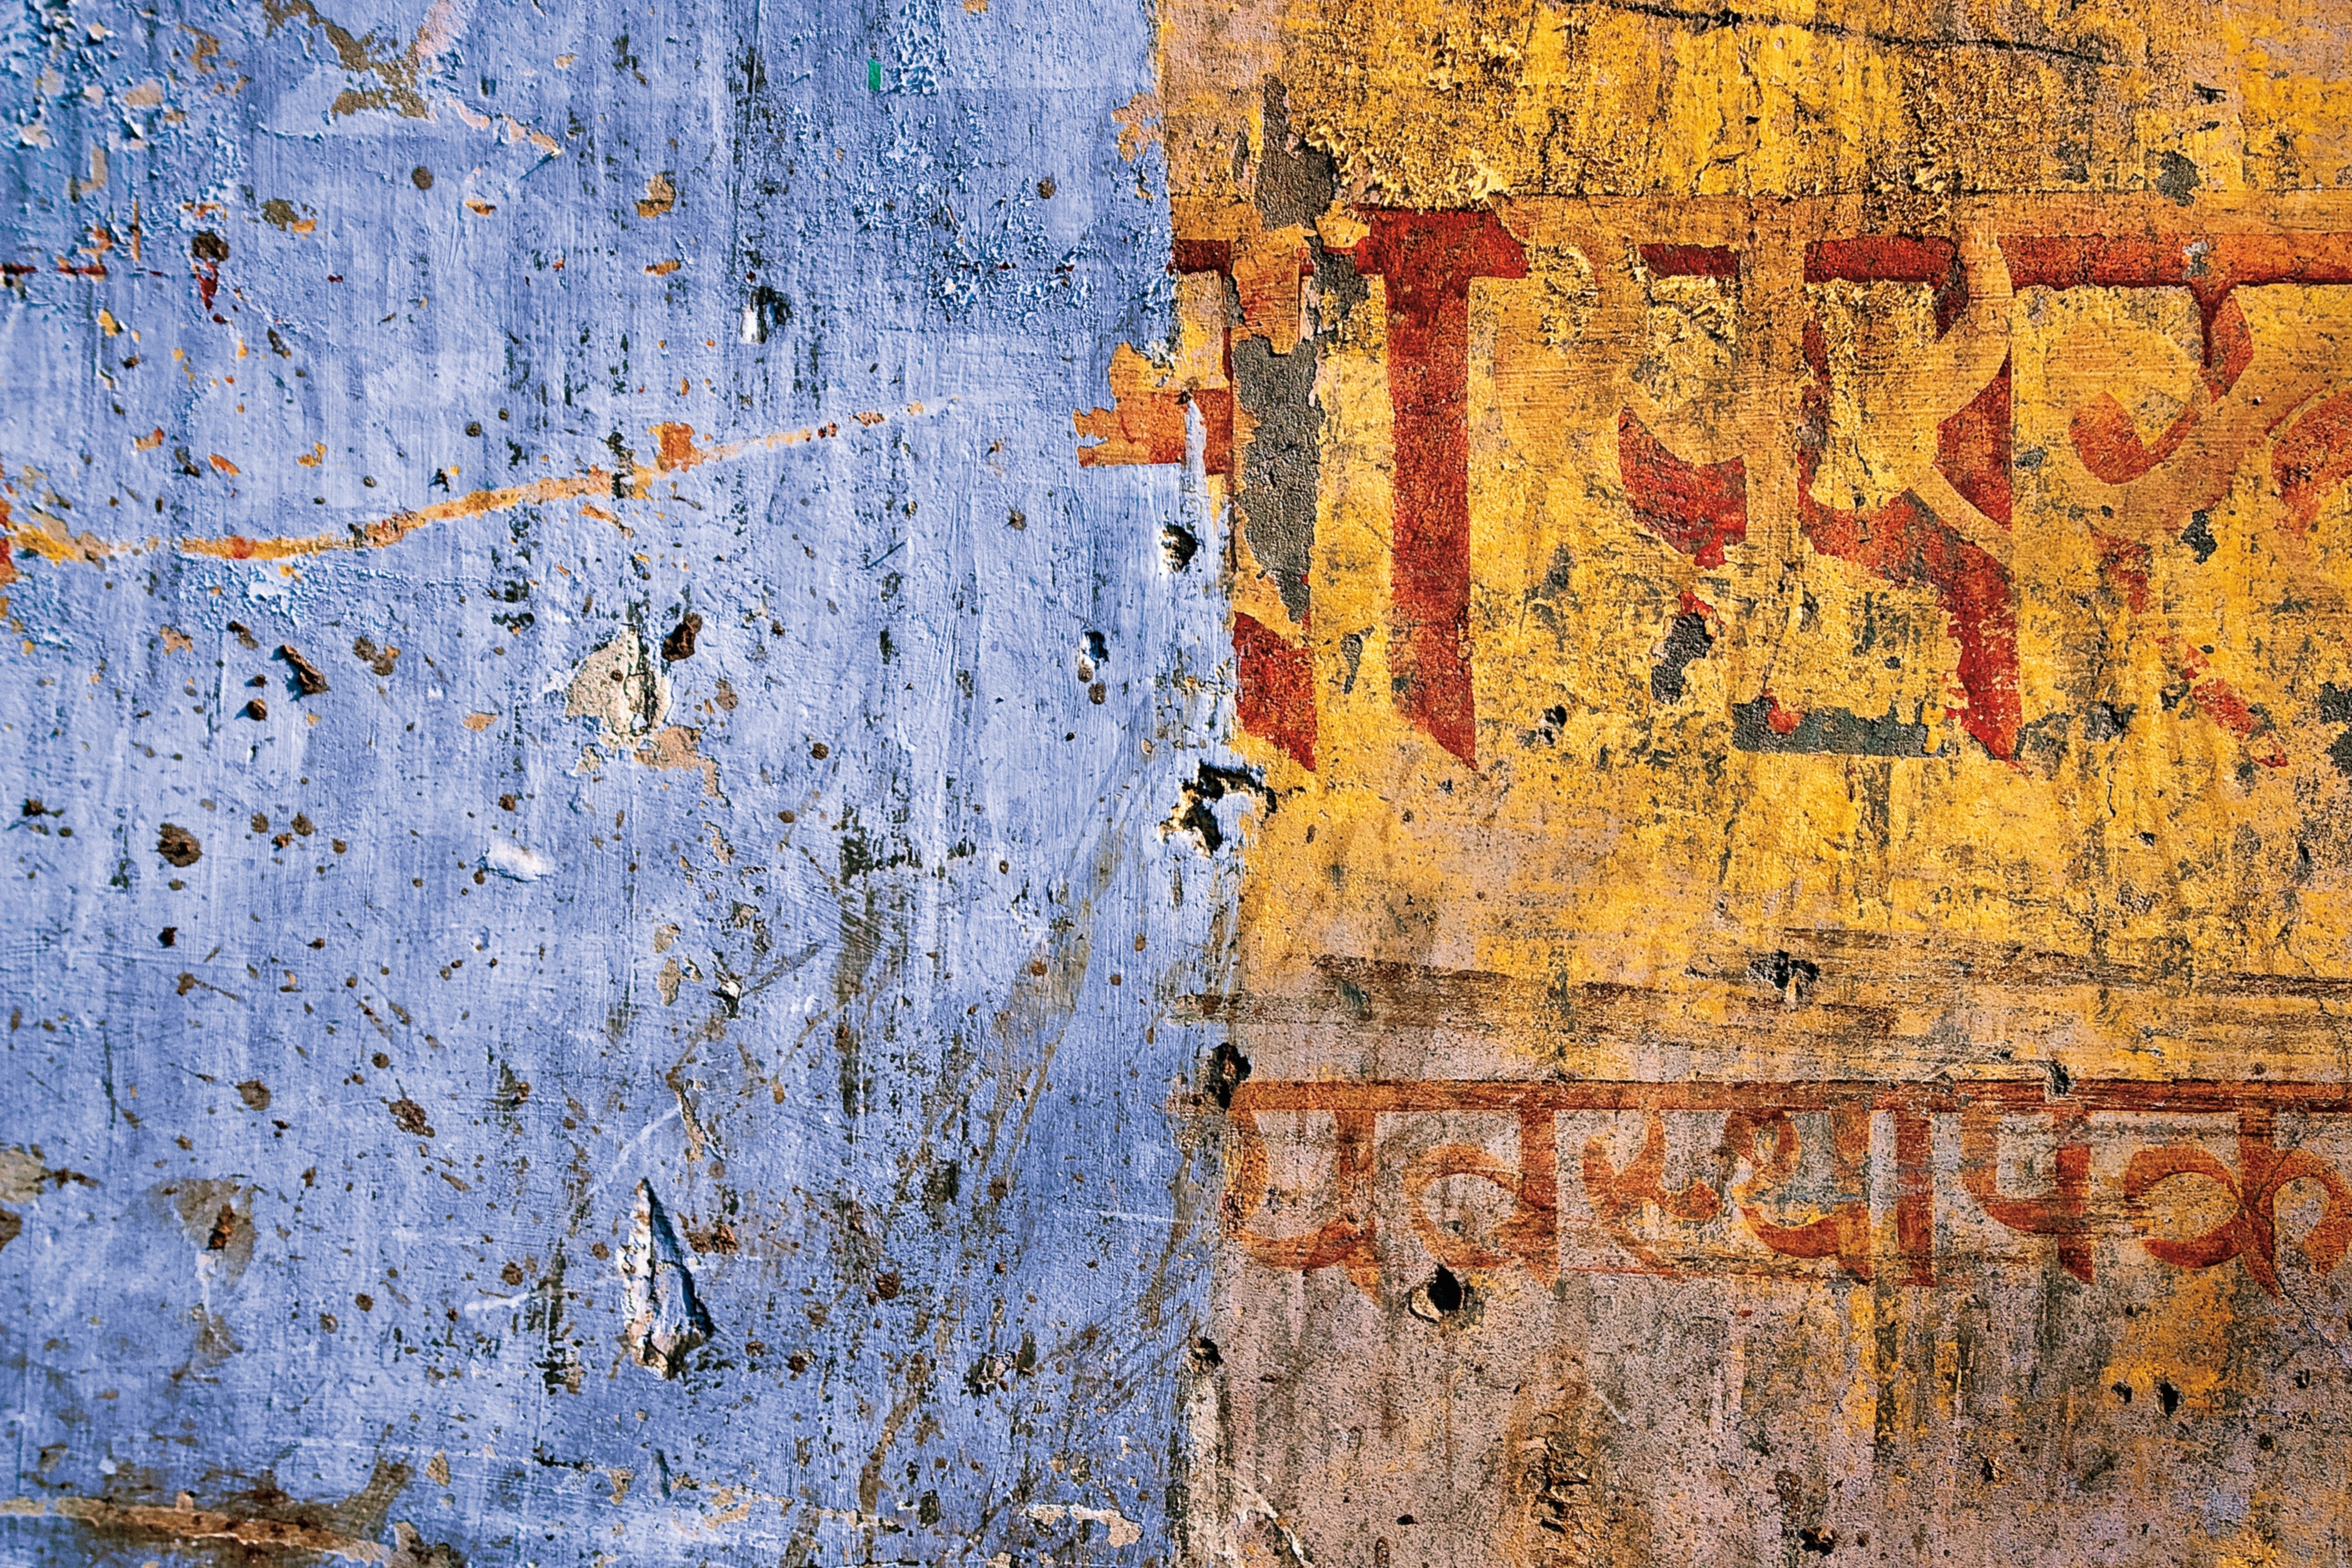
tree, wood, texture, trunk, wall, travel, rust, color, autumn, asia, tourism, material, painting, outside, art, text, words, culture, handmade, painted, india, traditional, modern art, wall texture, devanagari